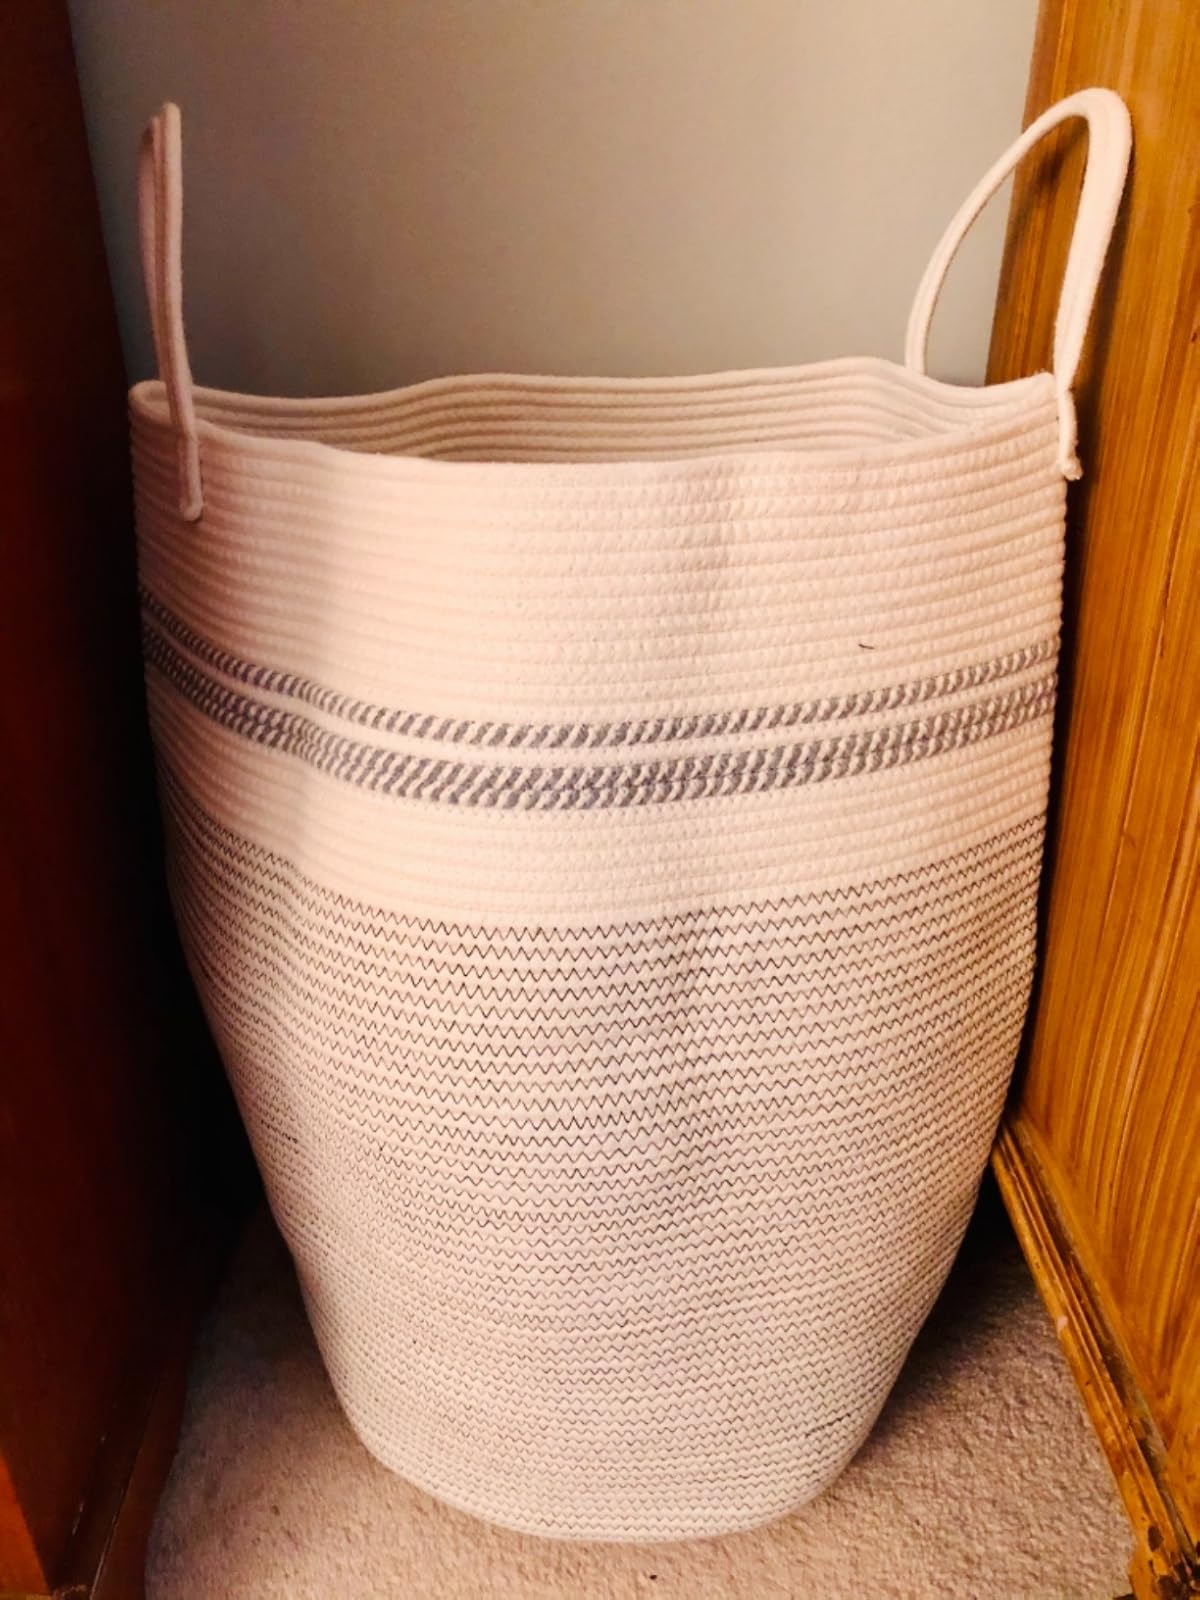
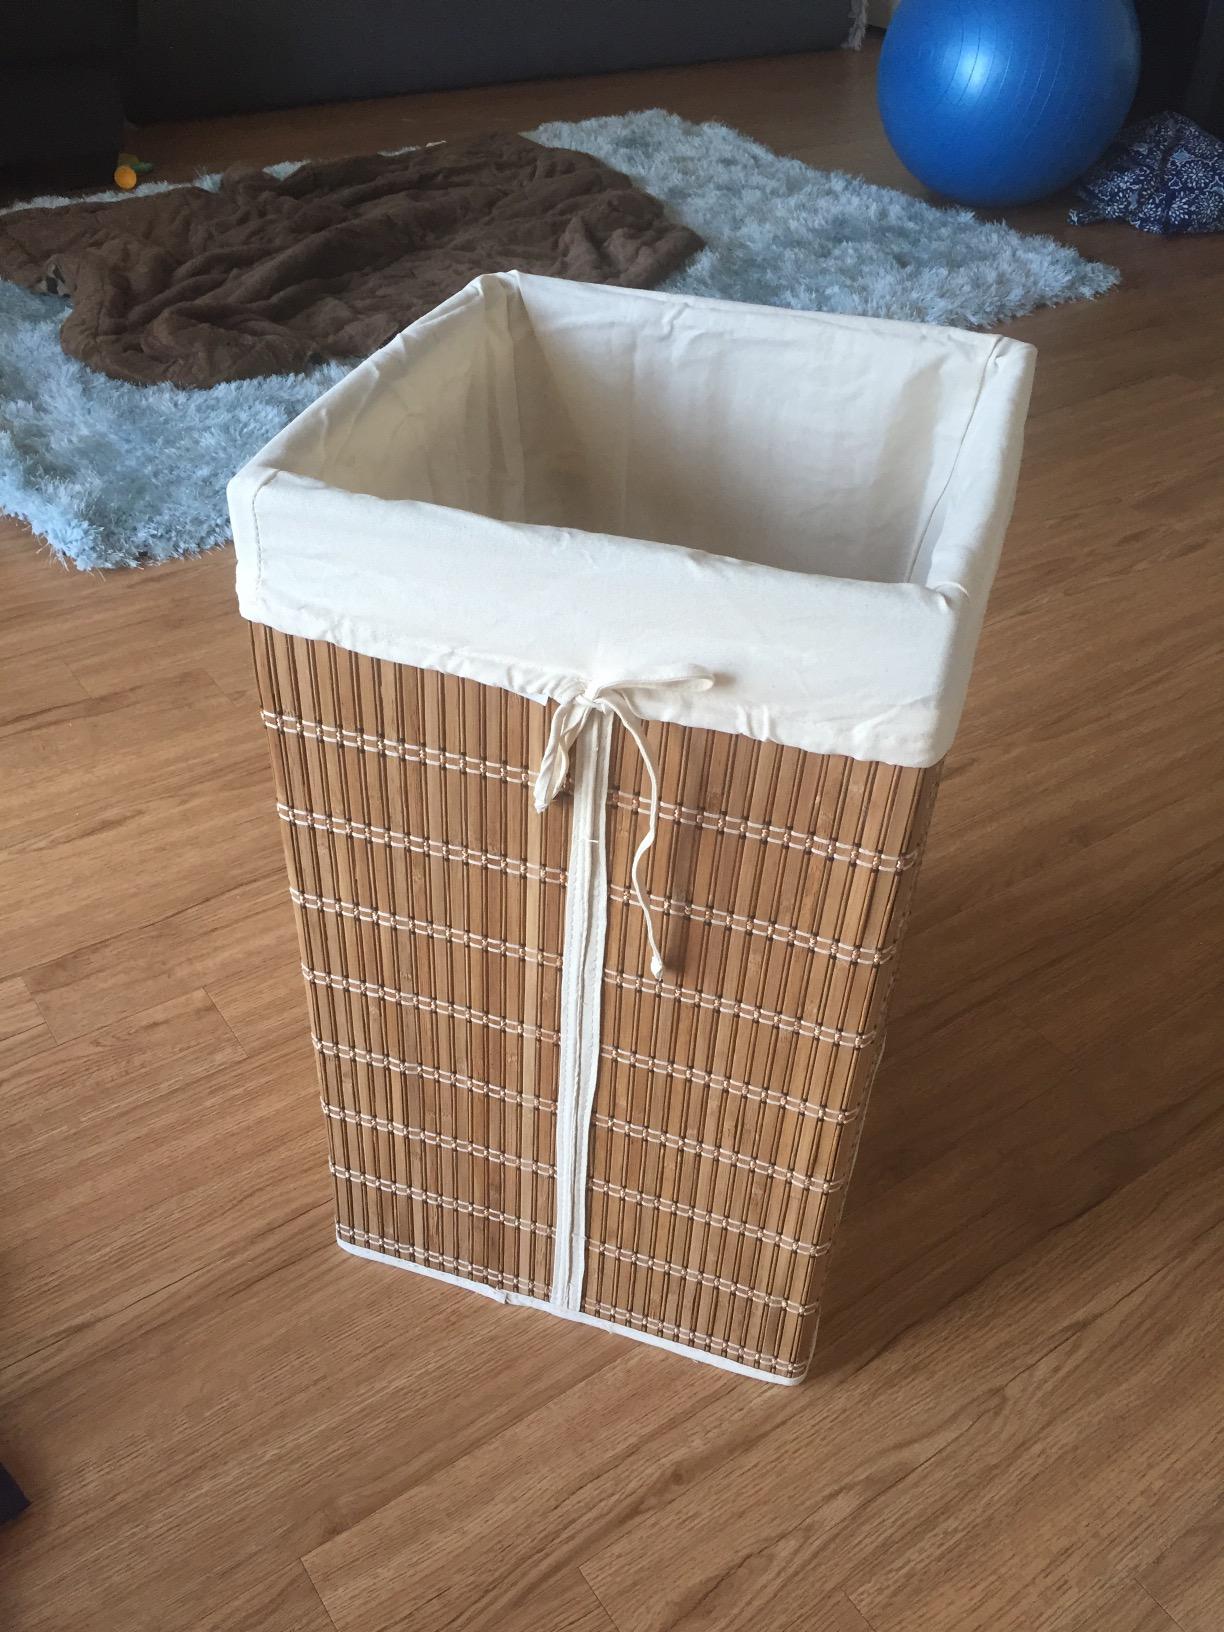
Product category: items_hamper
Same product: no